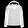
Label: Coat